Neonatal resuscitation

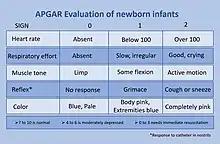
Apgar score for newborn infants

Neonatal resuscitation guidelines closely resemble those of the pediatric basic and advanced life support. The main differences in training include an emphasis on positive pressure ventilation (PPV), updated timings on ventilation assistance rates, and some differences in the cardiac arrest chain of survival.